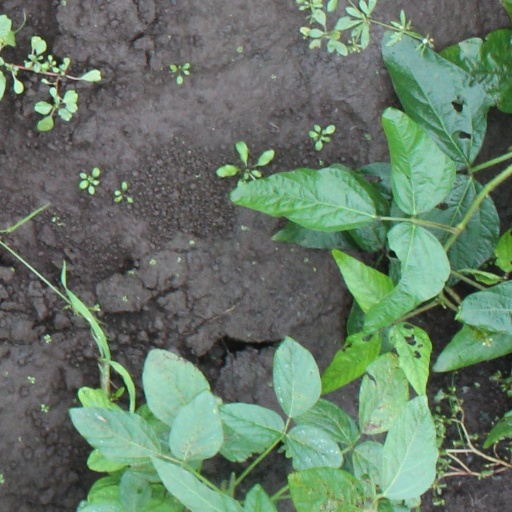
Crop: soybean